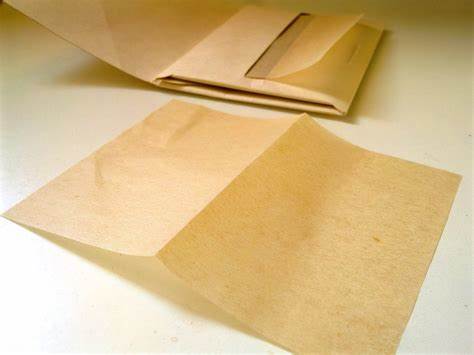
Waste category: paper